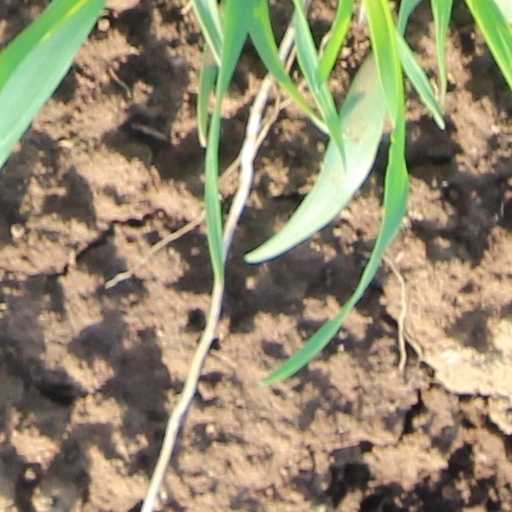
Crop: wheat